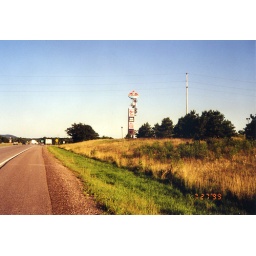
Gas station sign in southern Minnesota...it's an entire semi truck and trailer.7/27/99